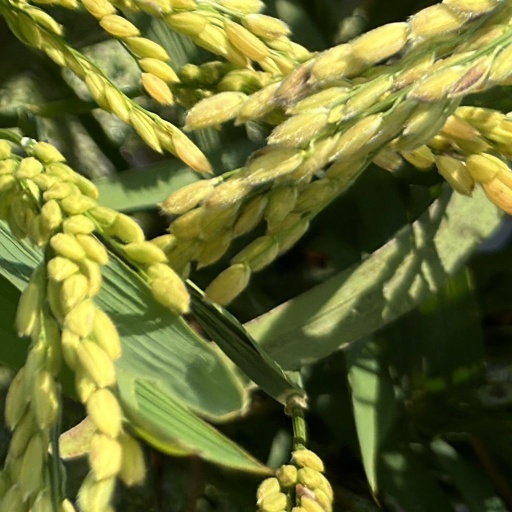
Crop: rice